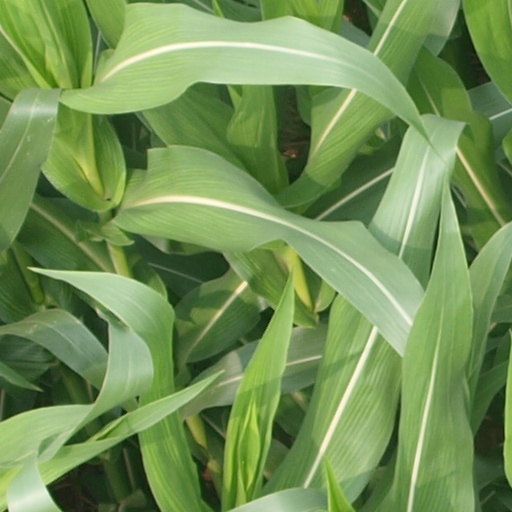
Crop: maize; corn